Partial androgen insensitivity syndrome

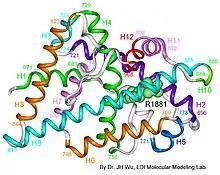
AIS results when the function of the androgen receptor (AR) is impaired. The AR protein (pictured) mediates the effects of androgens in the human body.

Partial androgen insensitivity syndrome (PAIS) is a condition that results in the partial inability of the cell to respond to androgens. It is an X linked recessive condition. The partial unresponsiveness of the cell to the presence of androgenic hormones impairs the masculinization of male genitalia in the developing fetus, as well as the development of male secondary sexual characteristics at puberty, but does not significantly impair female genital or sexual development. As such, the insensitivity to androgens is clinically significant only when it occurs in individuals with a Y chromosome (or more specifically, an SRY gene). Clinical features include ambiguous genitalia at birth and primary amenhorrhoea with clitoromegaly with inguinal masses. Müllerian structures are not present in the individual.